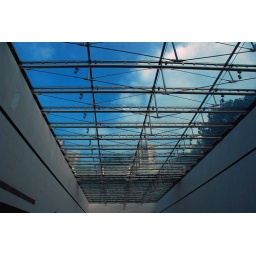
To let light into the MRT Bras Basah Station, glass panels roofs filled with water near the Singapore Management University.